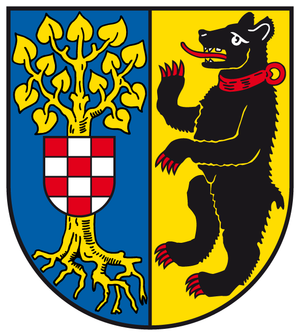
Sollstedt est une commune allemande de l'arrondissement de Nordhausen, Land de Thuringe.